365 Days: This Day

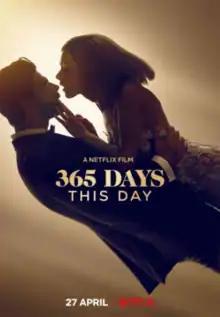
Official release poster

365 Days: This Day is a 2022 Polish erotic film directed by Barbara Białowąs and Tomasz Mandes. Serving as a sequel to "365 Days", it is based on "This Day", the second novel of a trilogy by Blanka Lipińska and stars Anna-Maria Sieklucka, Michele Morrone and Magdalena Lamparska.